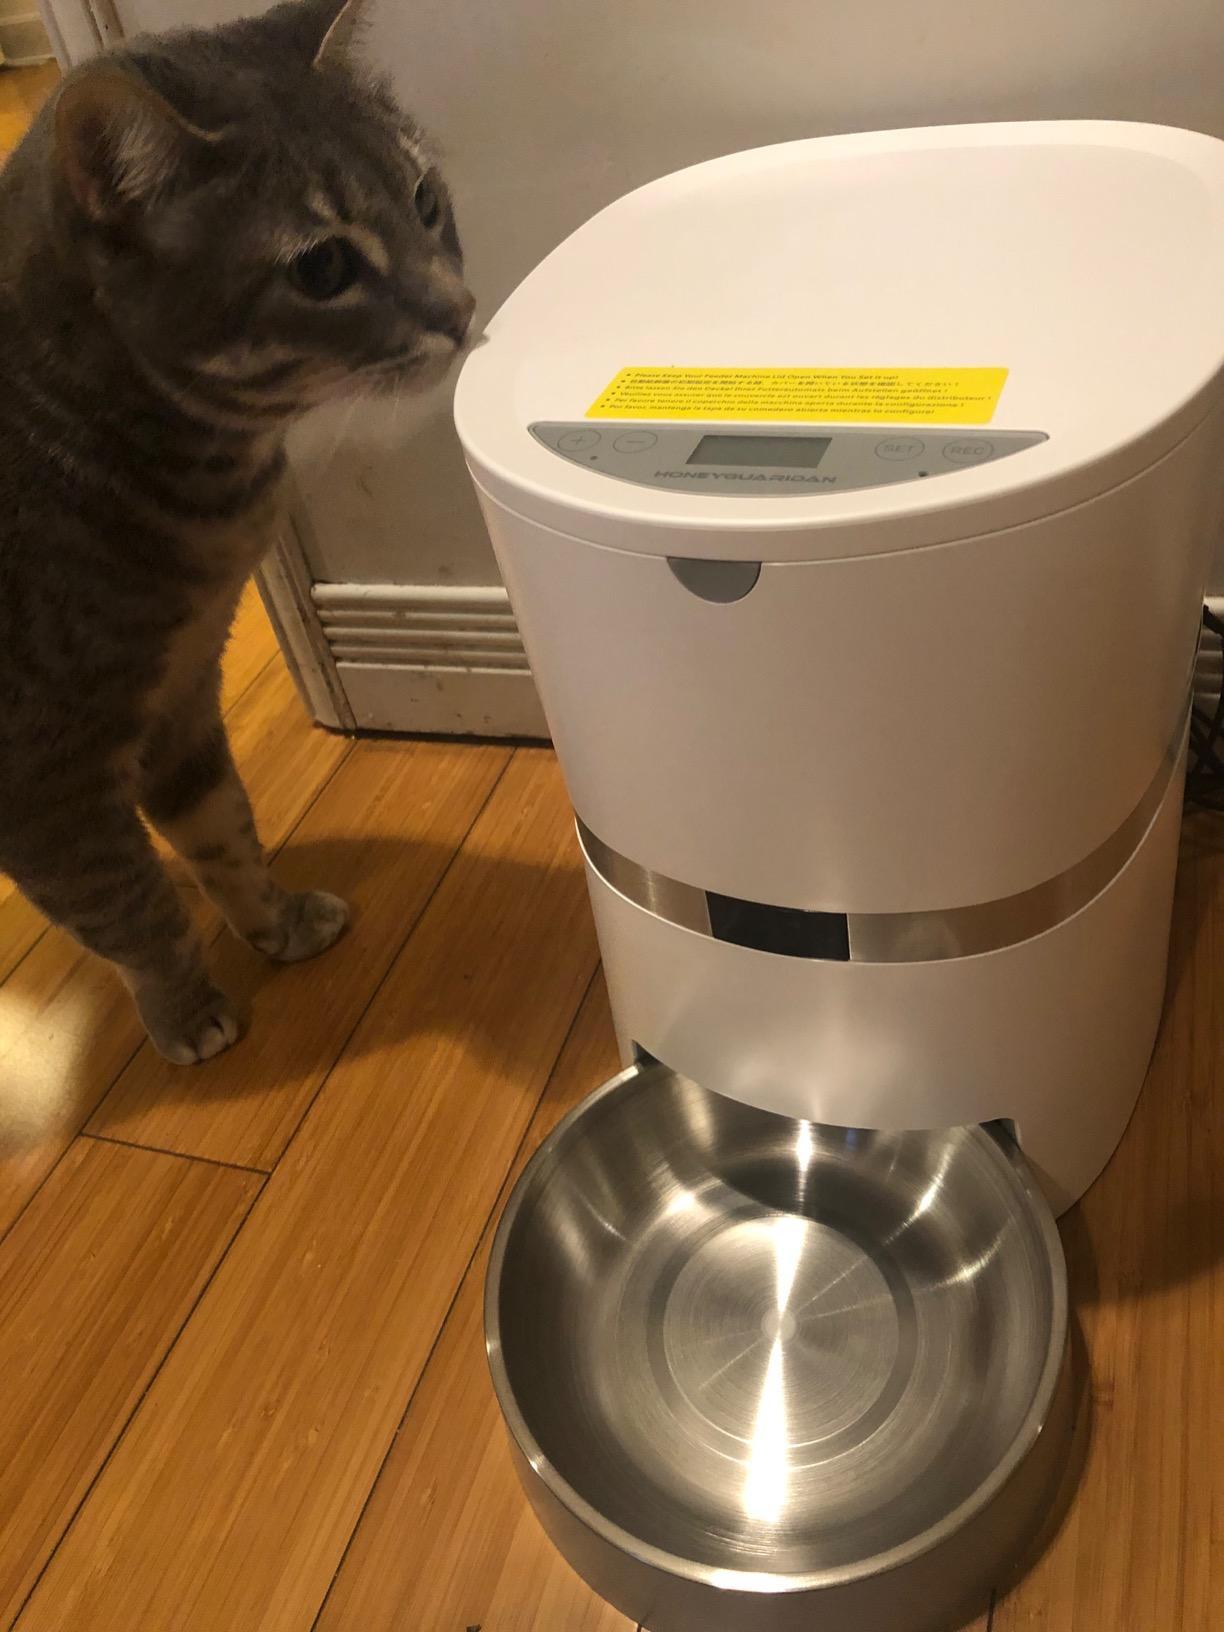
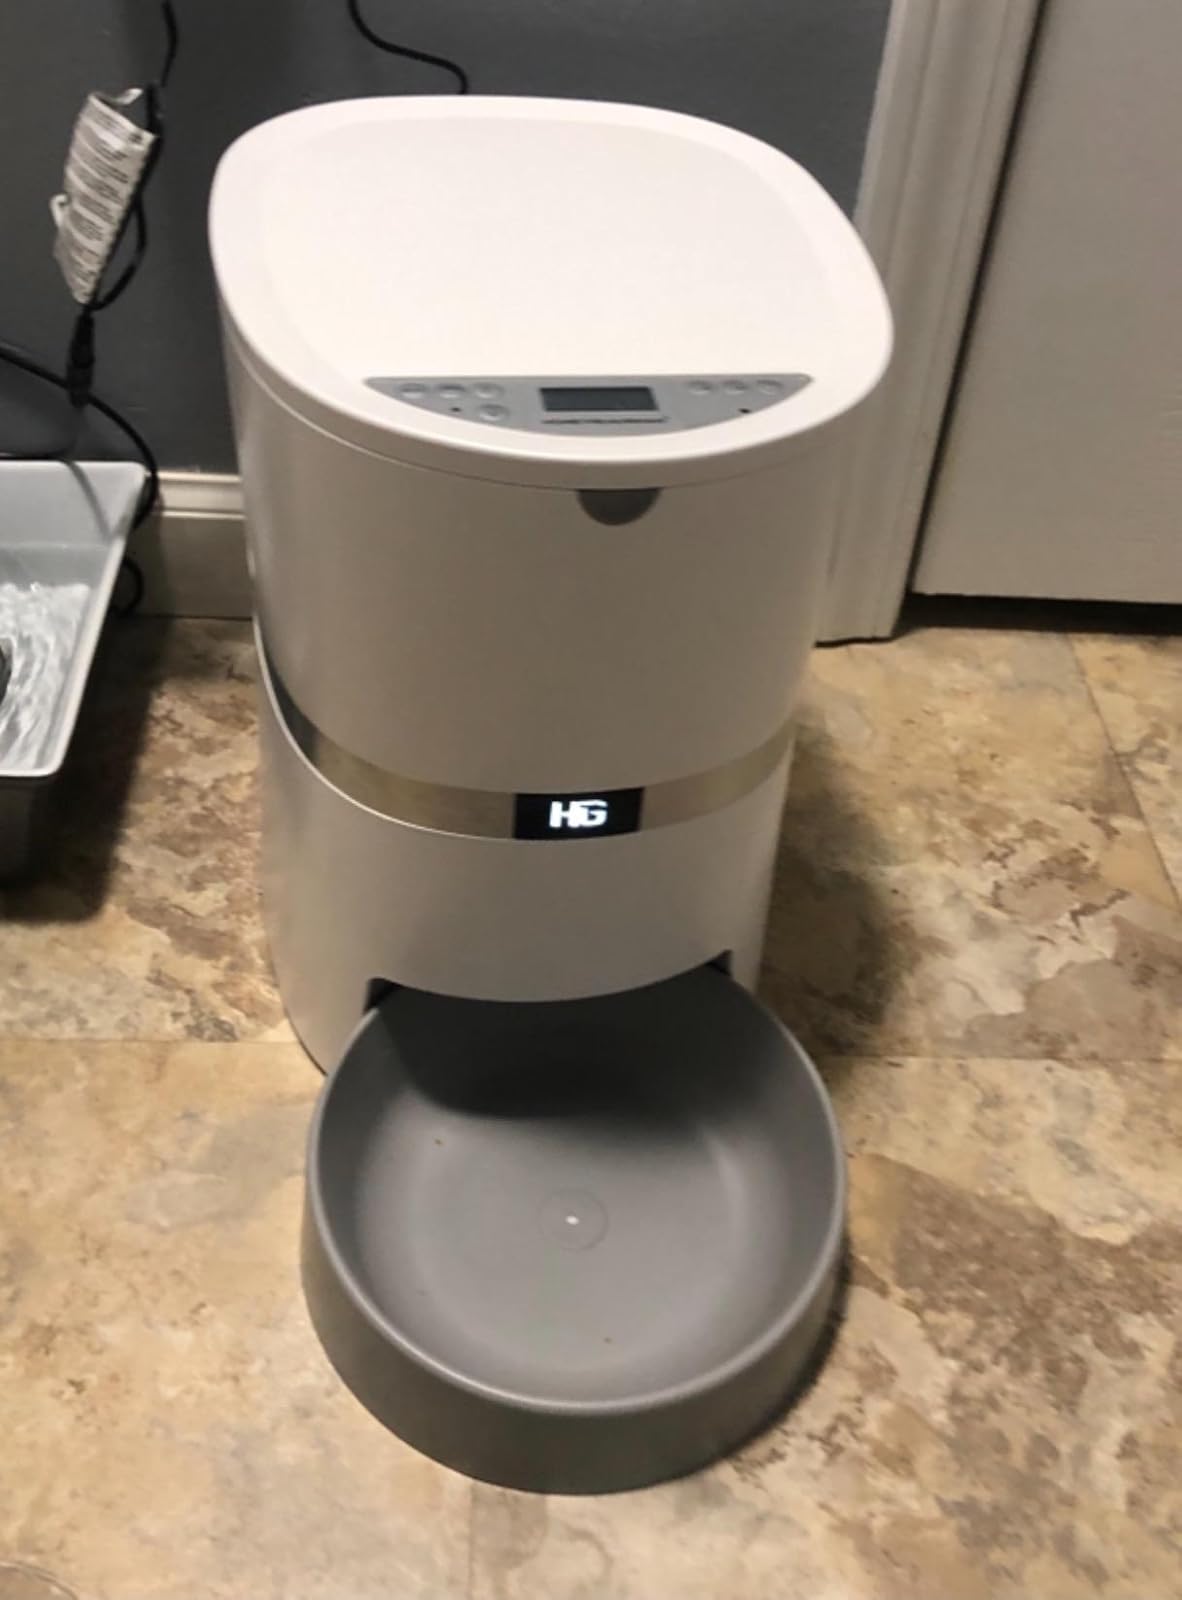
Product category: items_feeder
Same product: yes